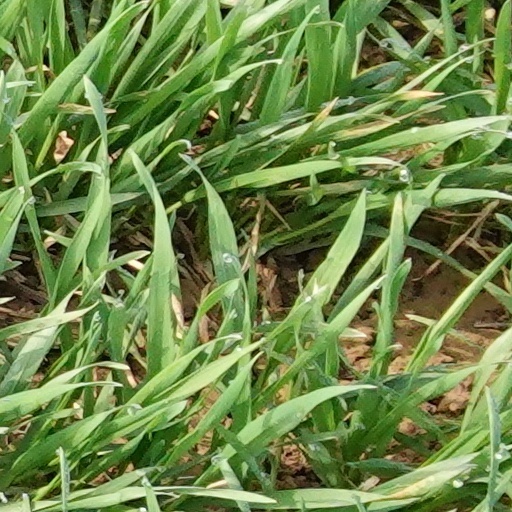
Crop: wheat